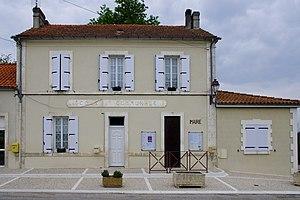
Sainte-Souline est une commune du Sud-Ouest de la France, située dans le département de la Charente.